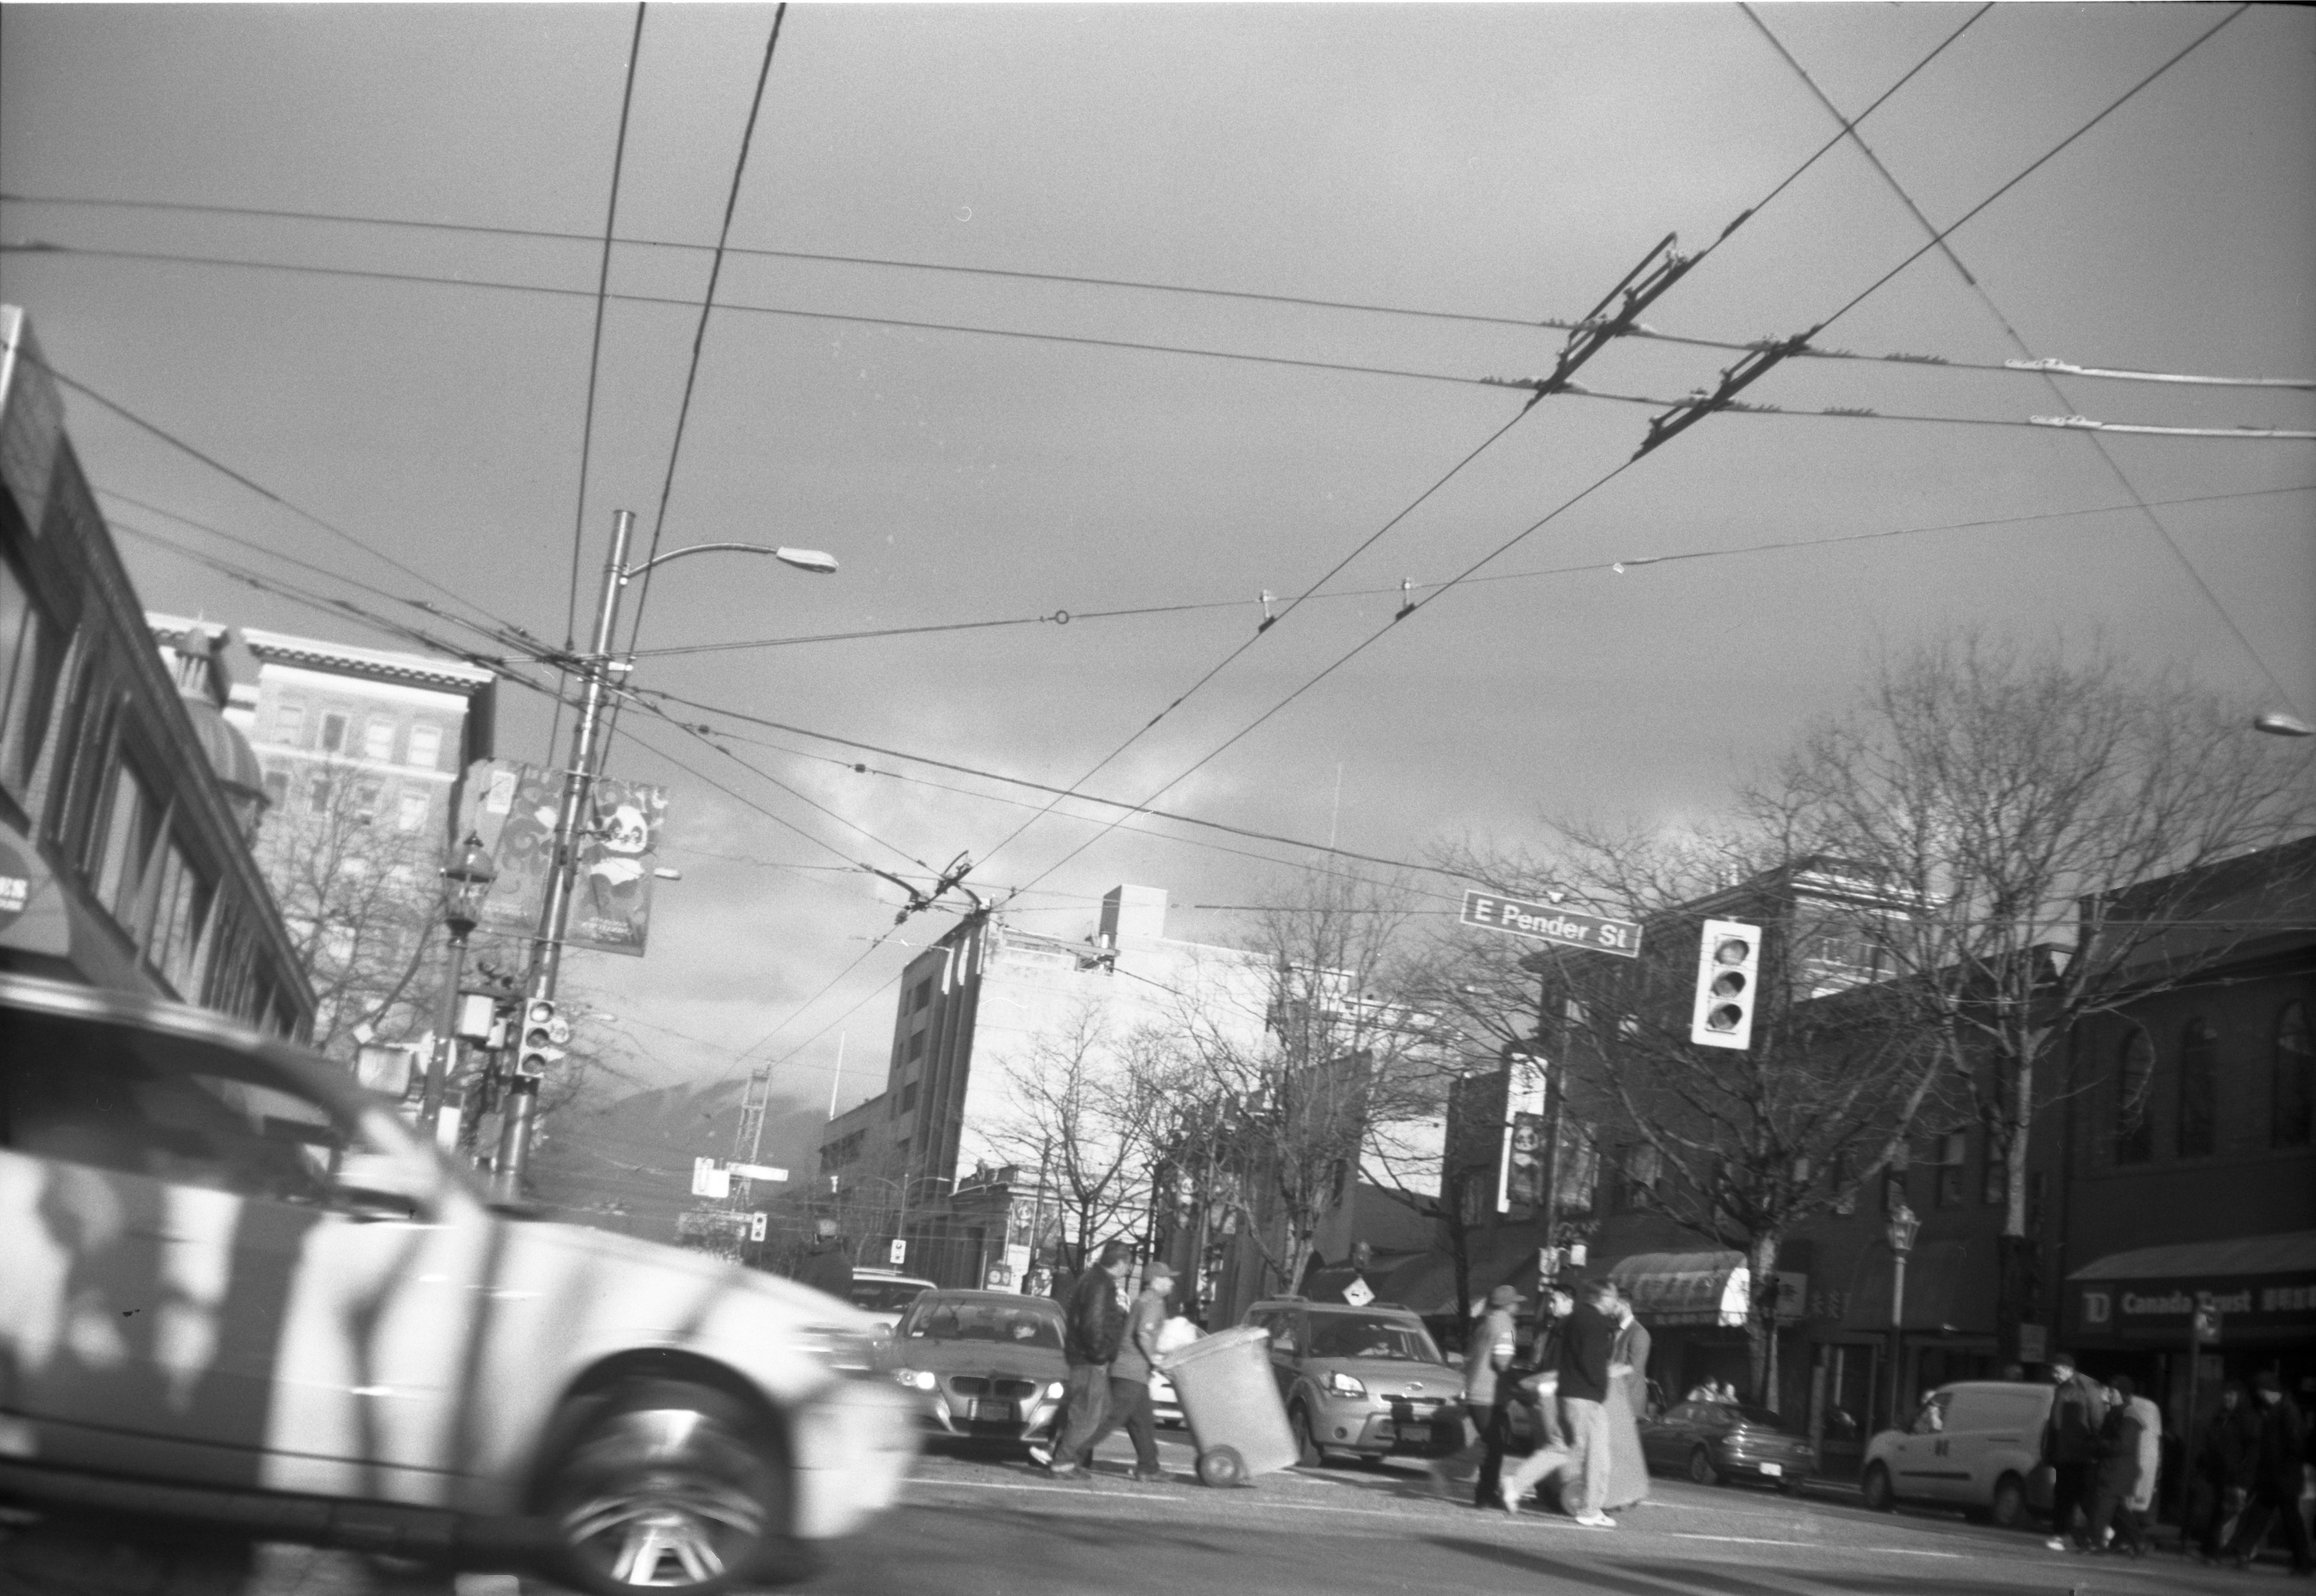
black and white, road, street, transport, vehicle, vancouver, black, crosswalk, monochrome, lane, lighting, panda, trafficlight, infrastructure, snapshot, bmw, mediumformat, shape, 120film, chinatown, boxcamera, kodaktrix400, kodakbrownie, 620film, urban area, monochrome photography